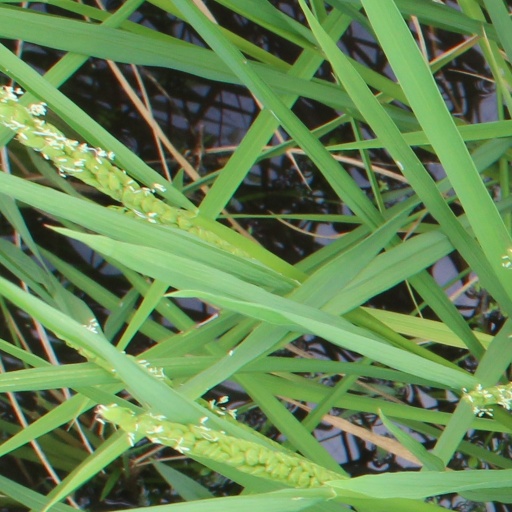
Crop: rice